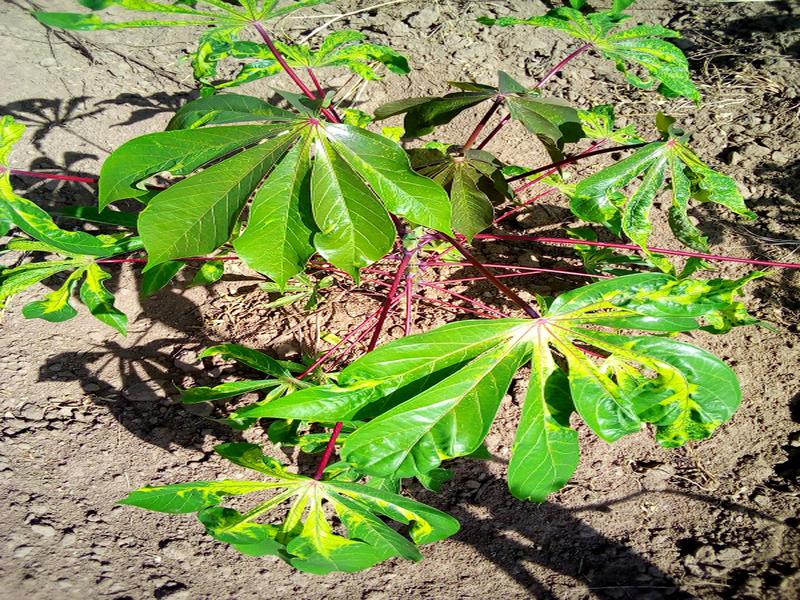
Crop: cassava
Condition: mosaic_disease